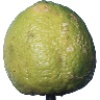
Label: Limes 1